Answer in natural language. Is Doorframe to the left of armchair? Choose between the following options: no or yes
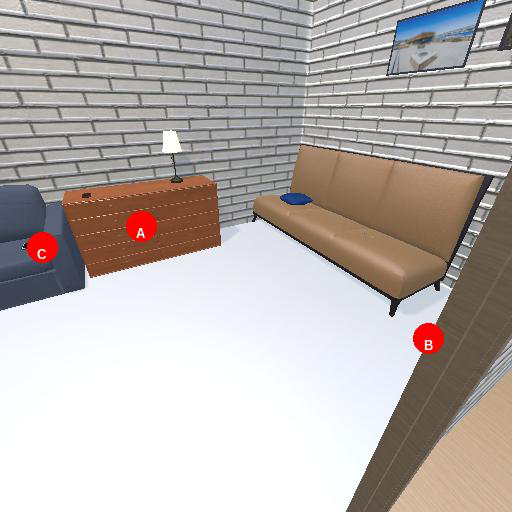
<answer>no</answer>